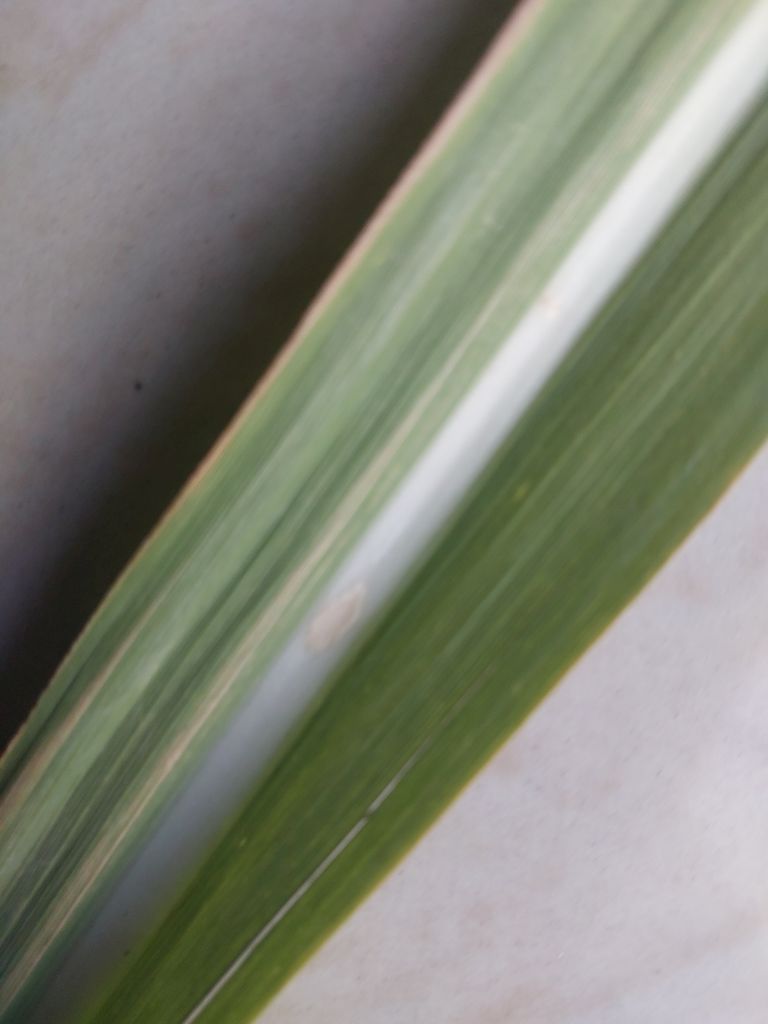
Label: Viral Disease